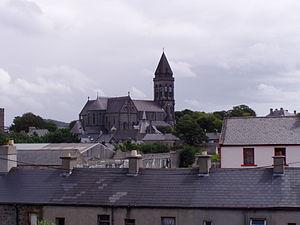
Cet article liste les édifices actuels ou passés, ayant été ou étant encore cathédrale ou assimilé d’une confession chrétienne, situés sur l’île d’Irlande.